Alchi Monastery

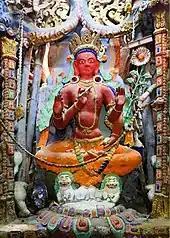
Sculpture in Alchi Monastery

The artistic and spiritual details of both Buddhism and the Hindu kings of that time in Kashmir are reflected in the wall paintings in the monastery complex. These are some of the oldest surviving paintings in Ladakh. The complex also has huge statues of the Buddha and "lavish wood carvings and art-work — almost baroque in style." Shakti Maira vividly explains the beauty of this small monastery as "stylistically rendered in an eclectic mix of Tibetan and Kashmiri faces and clothes."